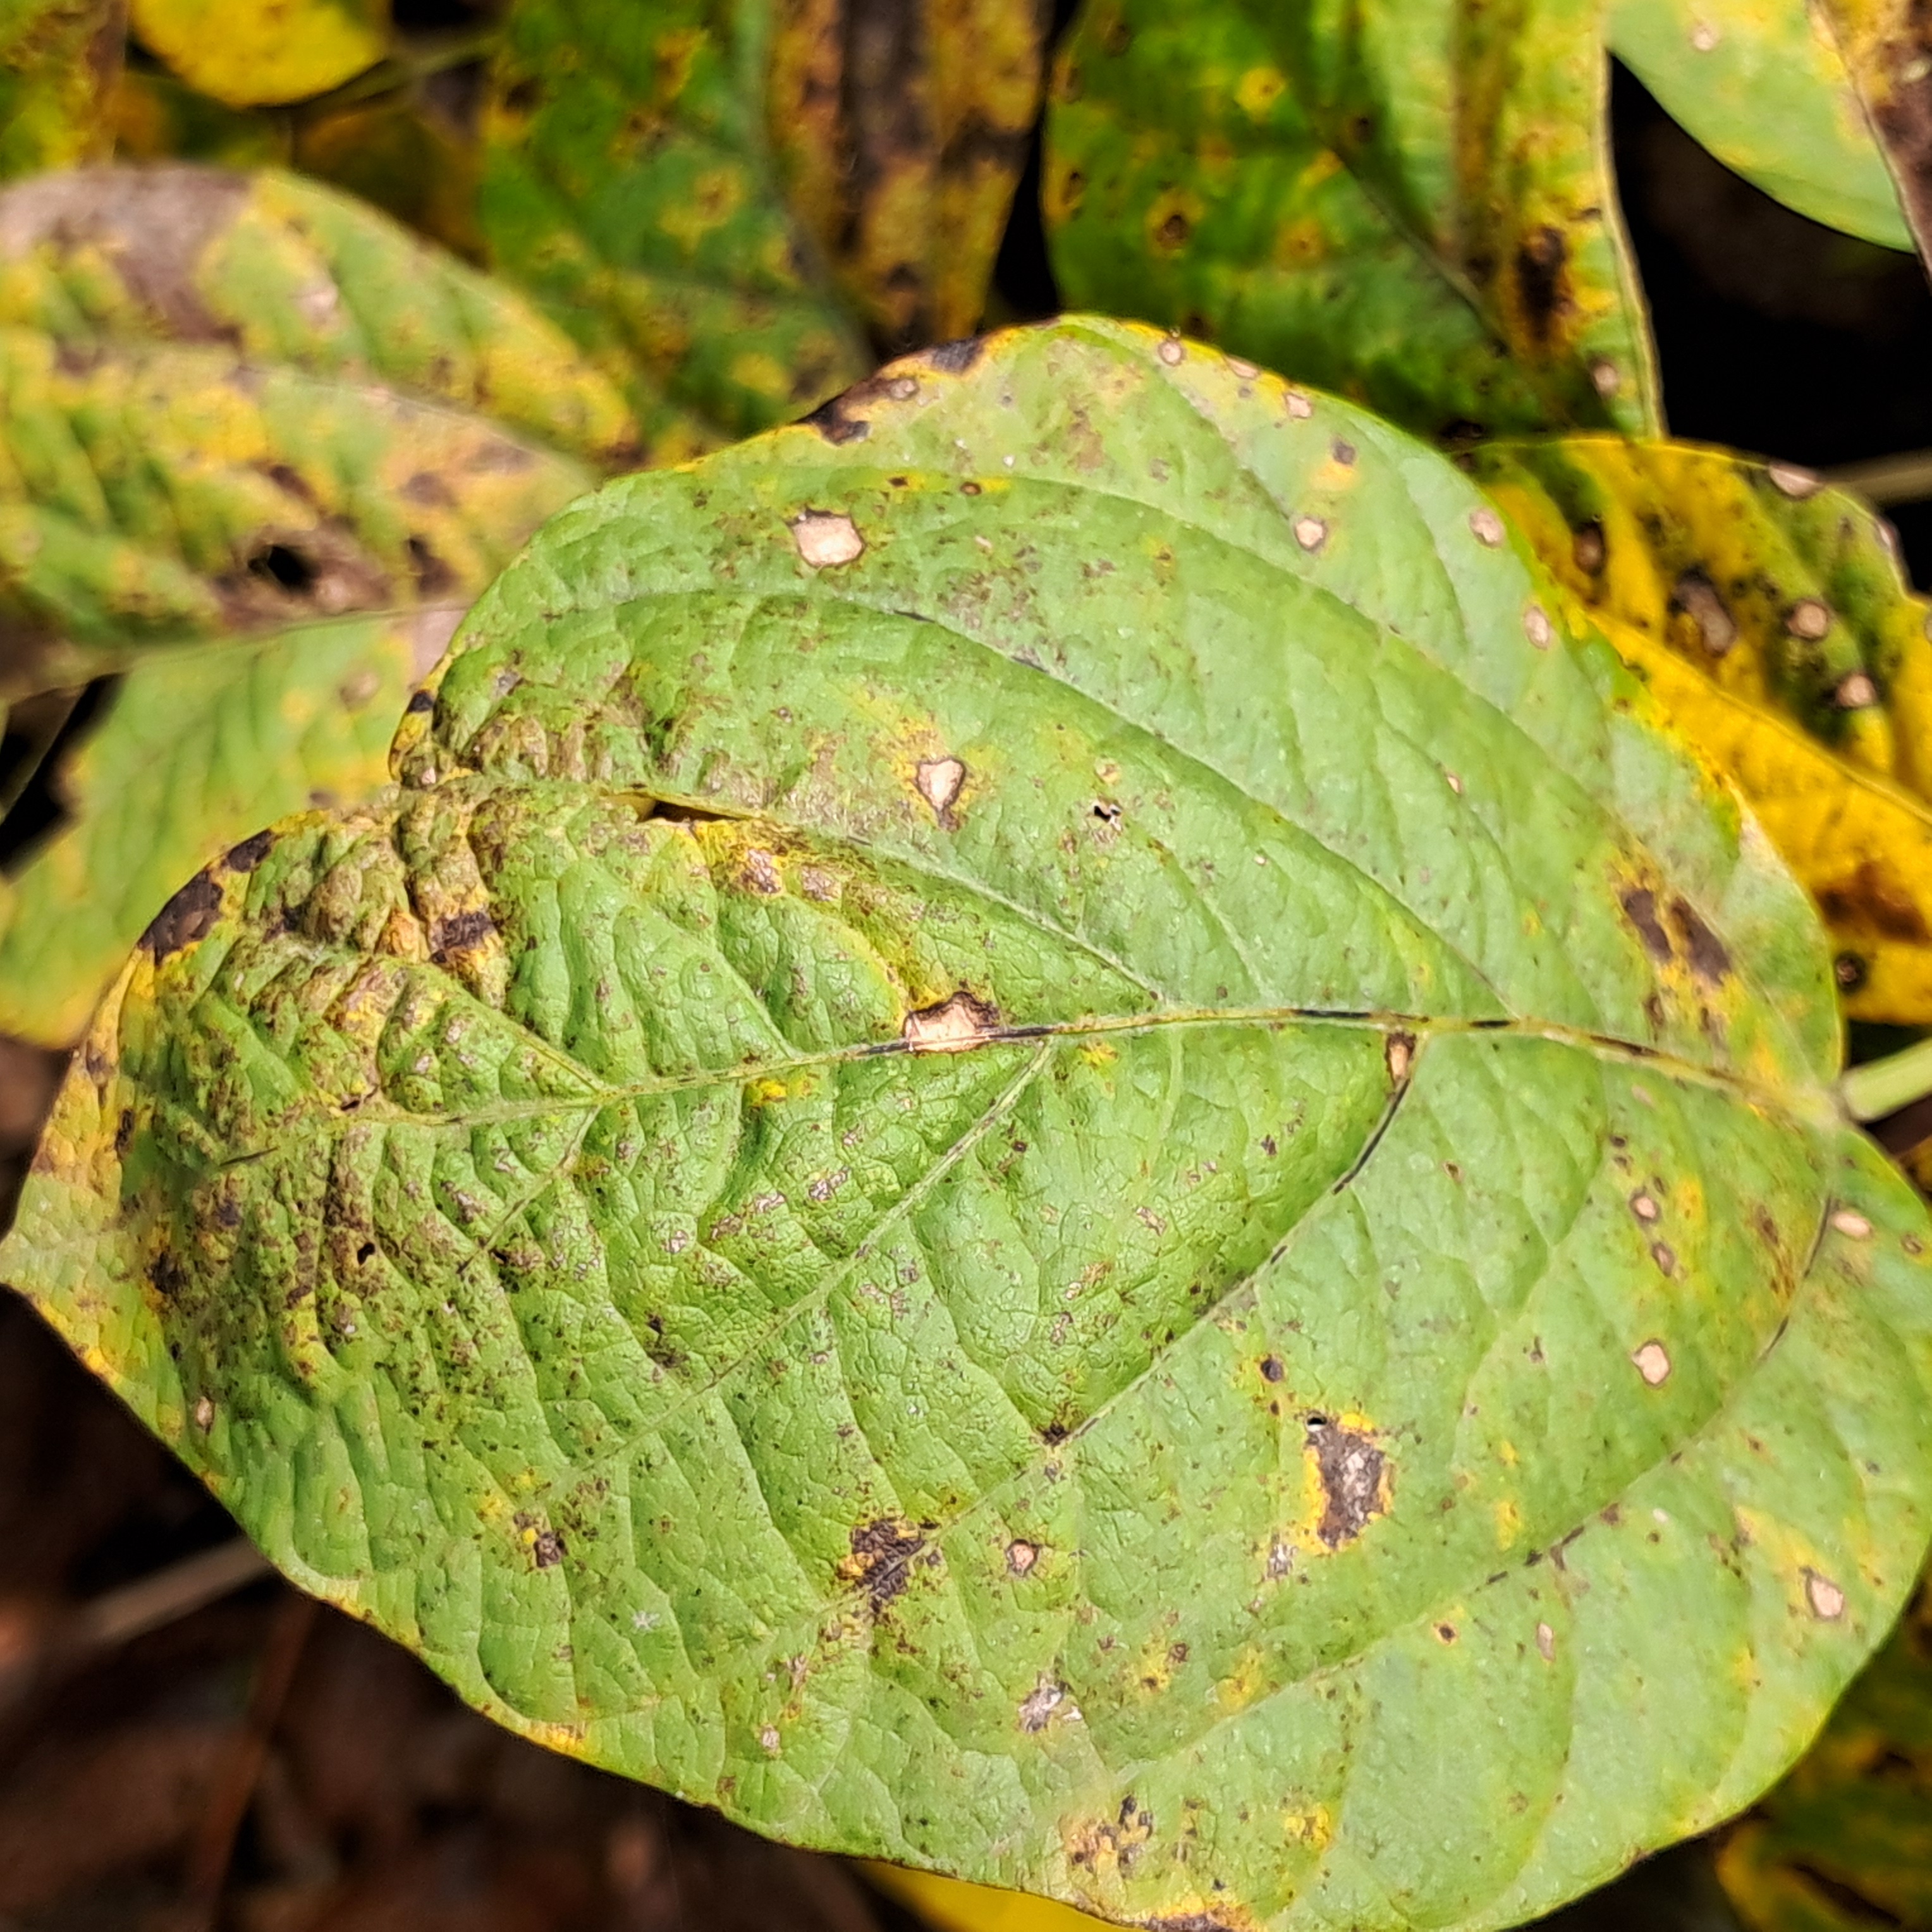
Label: Rust